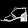
Label: Sandal